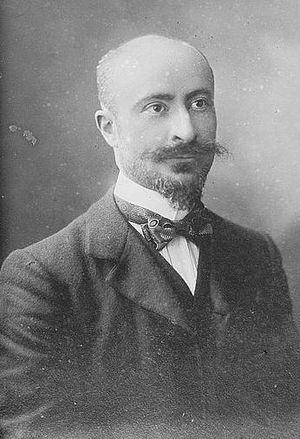
Joseph Marie François Spoturno dit François Coty, né le 3 mai 1874 à Ajaccio et mort le 25 juillet 1934 à Louveciennes, est un industriel parfumeur français, à l’origine de la multinationale Coty Inc. II est considéré comme le père fondateur de l'industrie moderne de la parfumerie.
Urbain Gohier, de son nom de naissance Urbain Degoulet, ayant signé deux de ses livres du nom de plume Isaac Blümchen, né à Versailles le 17 décembre 1862 et mort le 29 juin 1951 à Saint-Satur dans le département du Cher, est un avocat, journaliste et écrivain français dreyfusard et collaborateur.